Etymology of Belarus

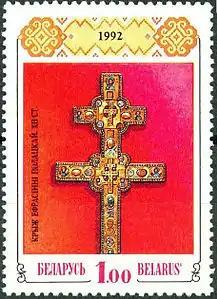
Stamp with the Cross of St. Euphrosyne from 1992

The term "Belorussia" (the latter part similar but spelled and stressed differently from Росси́я, "Russia") first rose in the days of the Russian Empire, and the Russian Tsar was usually styled "the Tsar of All the Russias", as "Russia" or the "Russian Empire" was formed by three parts of Russia—the Great, Little, and White. This asserted that the territories are all Russian and all the peoples are also Russian; in the case of the Belarusians, they were variants of the Russian people.